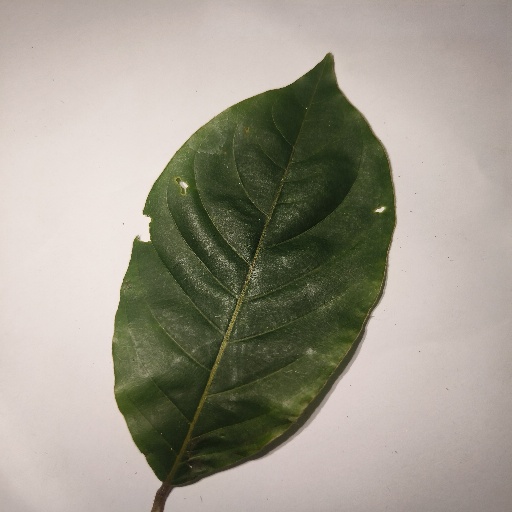
Species: HariTaki
Leaf condition: Shot Hole